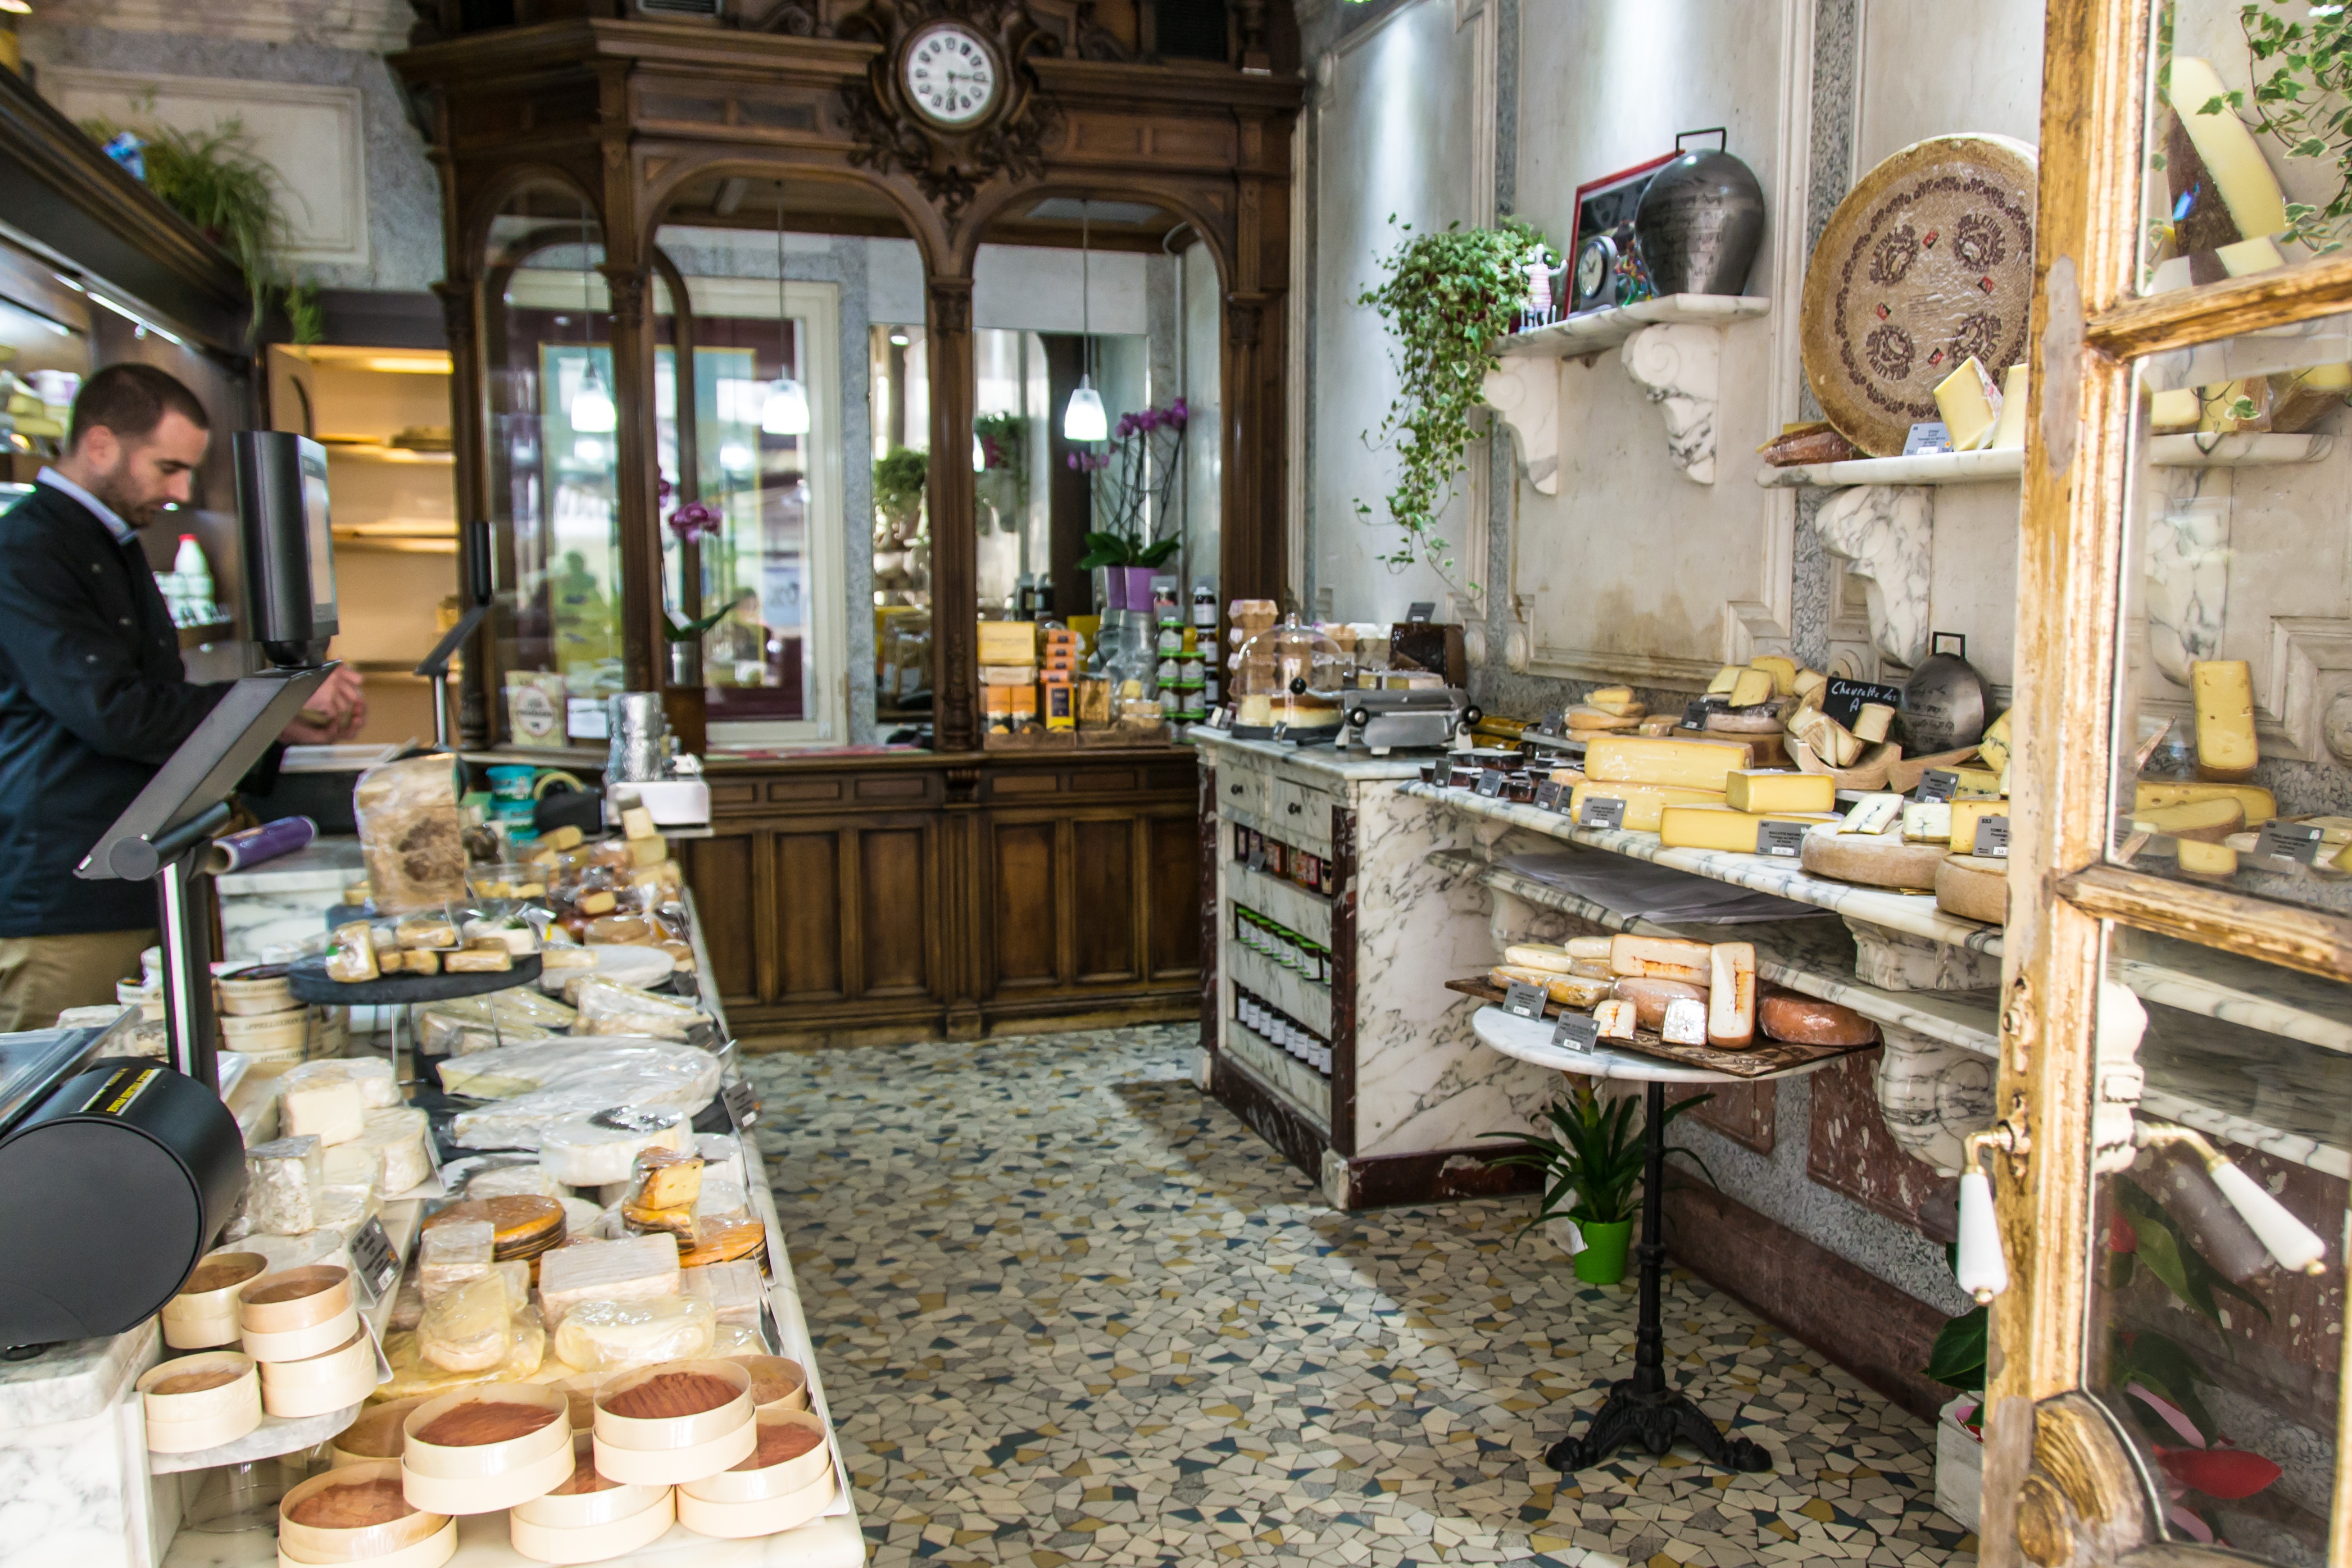
music, restaurant, paris, france, meal, food, market, business, craft, eat, cheese, stall, floristry